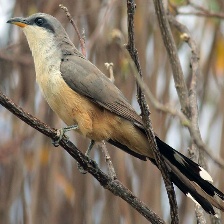
Species: MANGROVE CUCKOO
Scientific name: COCCYZUS MINOR